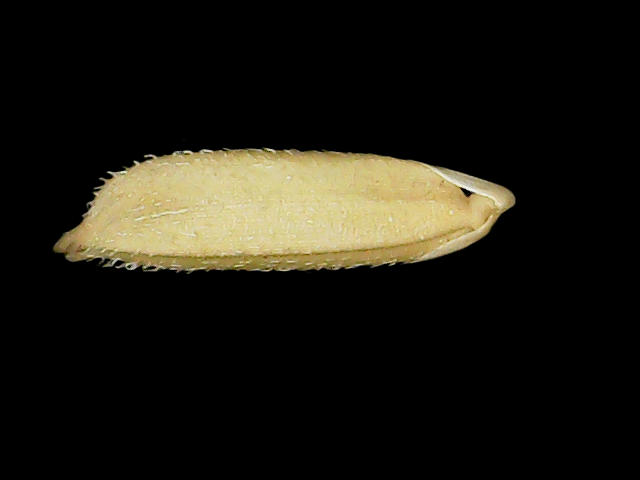
Rice variety: Binadhan23